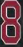
Number: 8